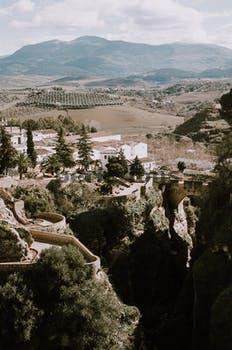
Label: Watermark